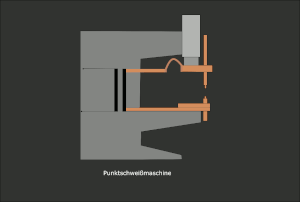
Le soudage par résistance électrique est un moyen d’assemblage indémontable de tôles, entre elles, mais aussi d’écrous, vis, gougeons, sur une tôle, celles-ci peuvent être indifféremment d’acier, d’acier galvanisé ou électrozingué, d’aluminium mais aussi de cuivre, laiton, zinc, nickel, or, argent, plomb.